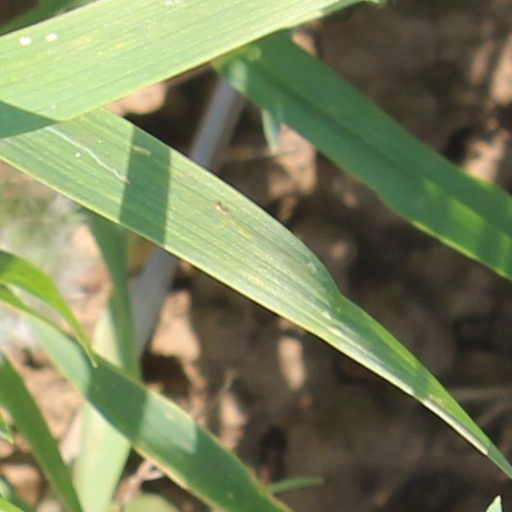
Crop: wheat